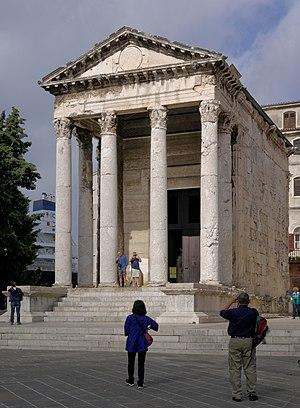
Le Temple d'Auguste est un temple romain prostyle tetrastyle corinthien édifié au début du Iᵉʳ siècle, situé dans le centre de la ville côtière de Pula, en Croatie. Dédié à l'empereur romain Auguste, il a été probablement construit de son vivant, entre 2 av. J.C. et 14 ap. J.C., date de sa mort.